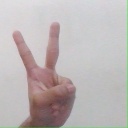
अक्षर: क